Nanbu Toshinao

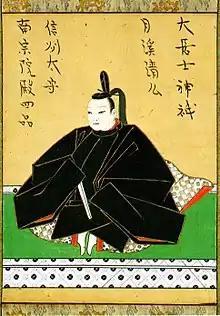
Portrait of Nanbu Toshinao

was an early Edo period Japanese samurai, and the 1st "daimyō" of Morioka Domain in northern Japan. He was the 27th hereditary chieftain of the Nanbu clan.